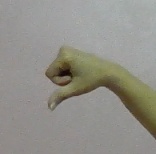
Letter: waw